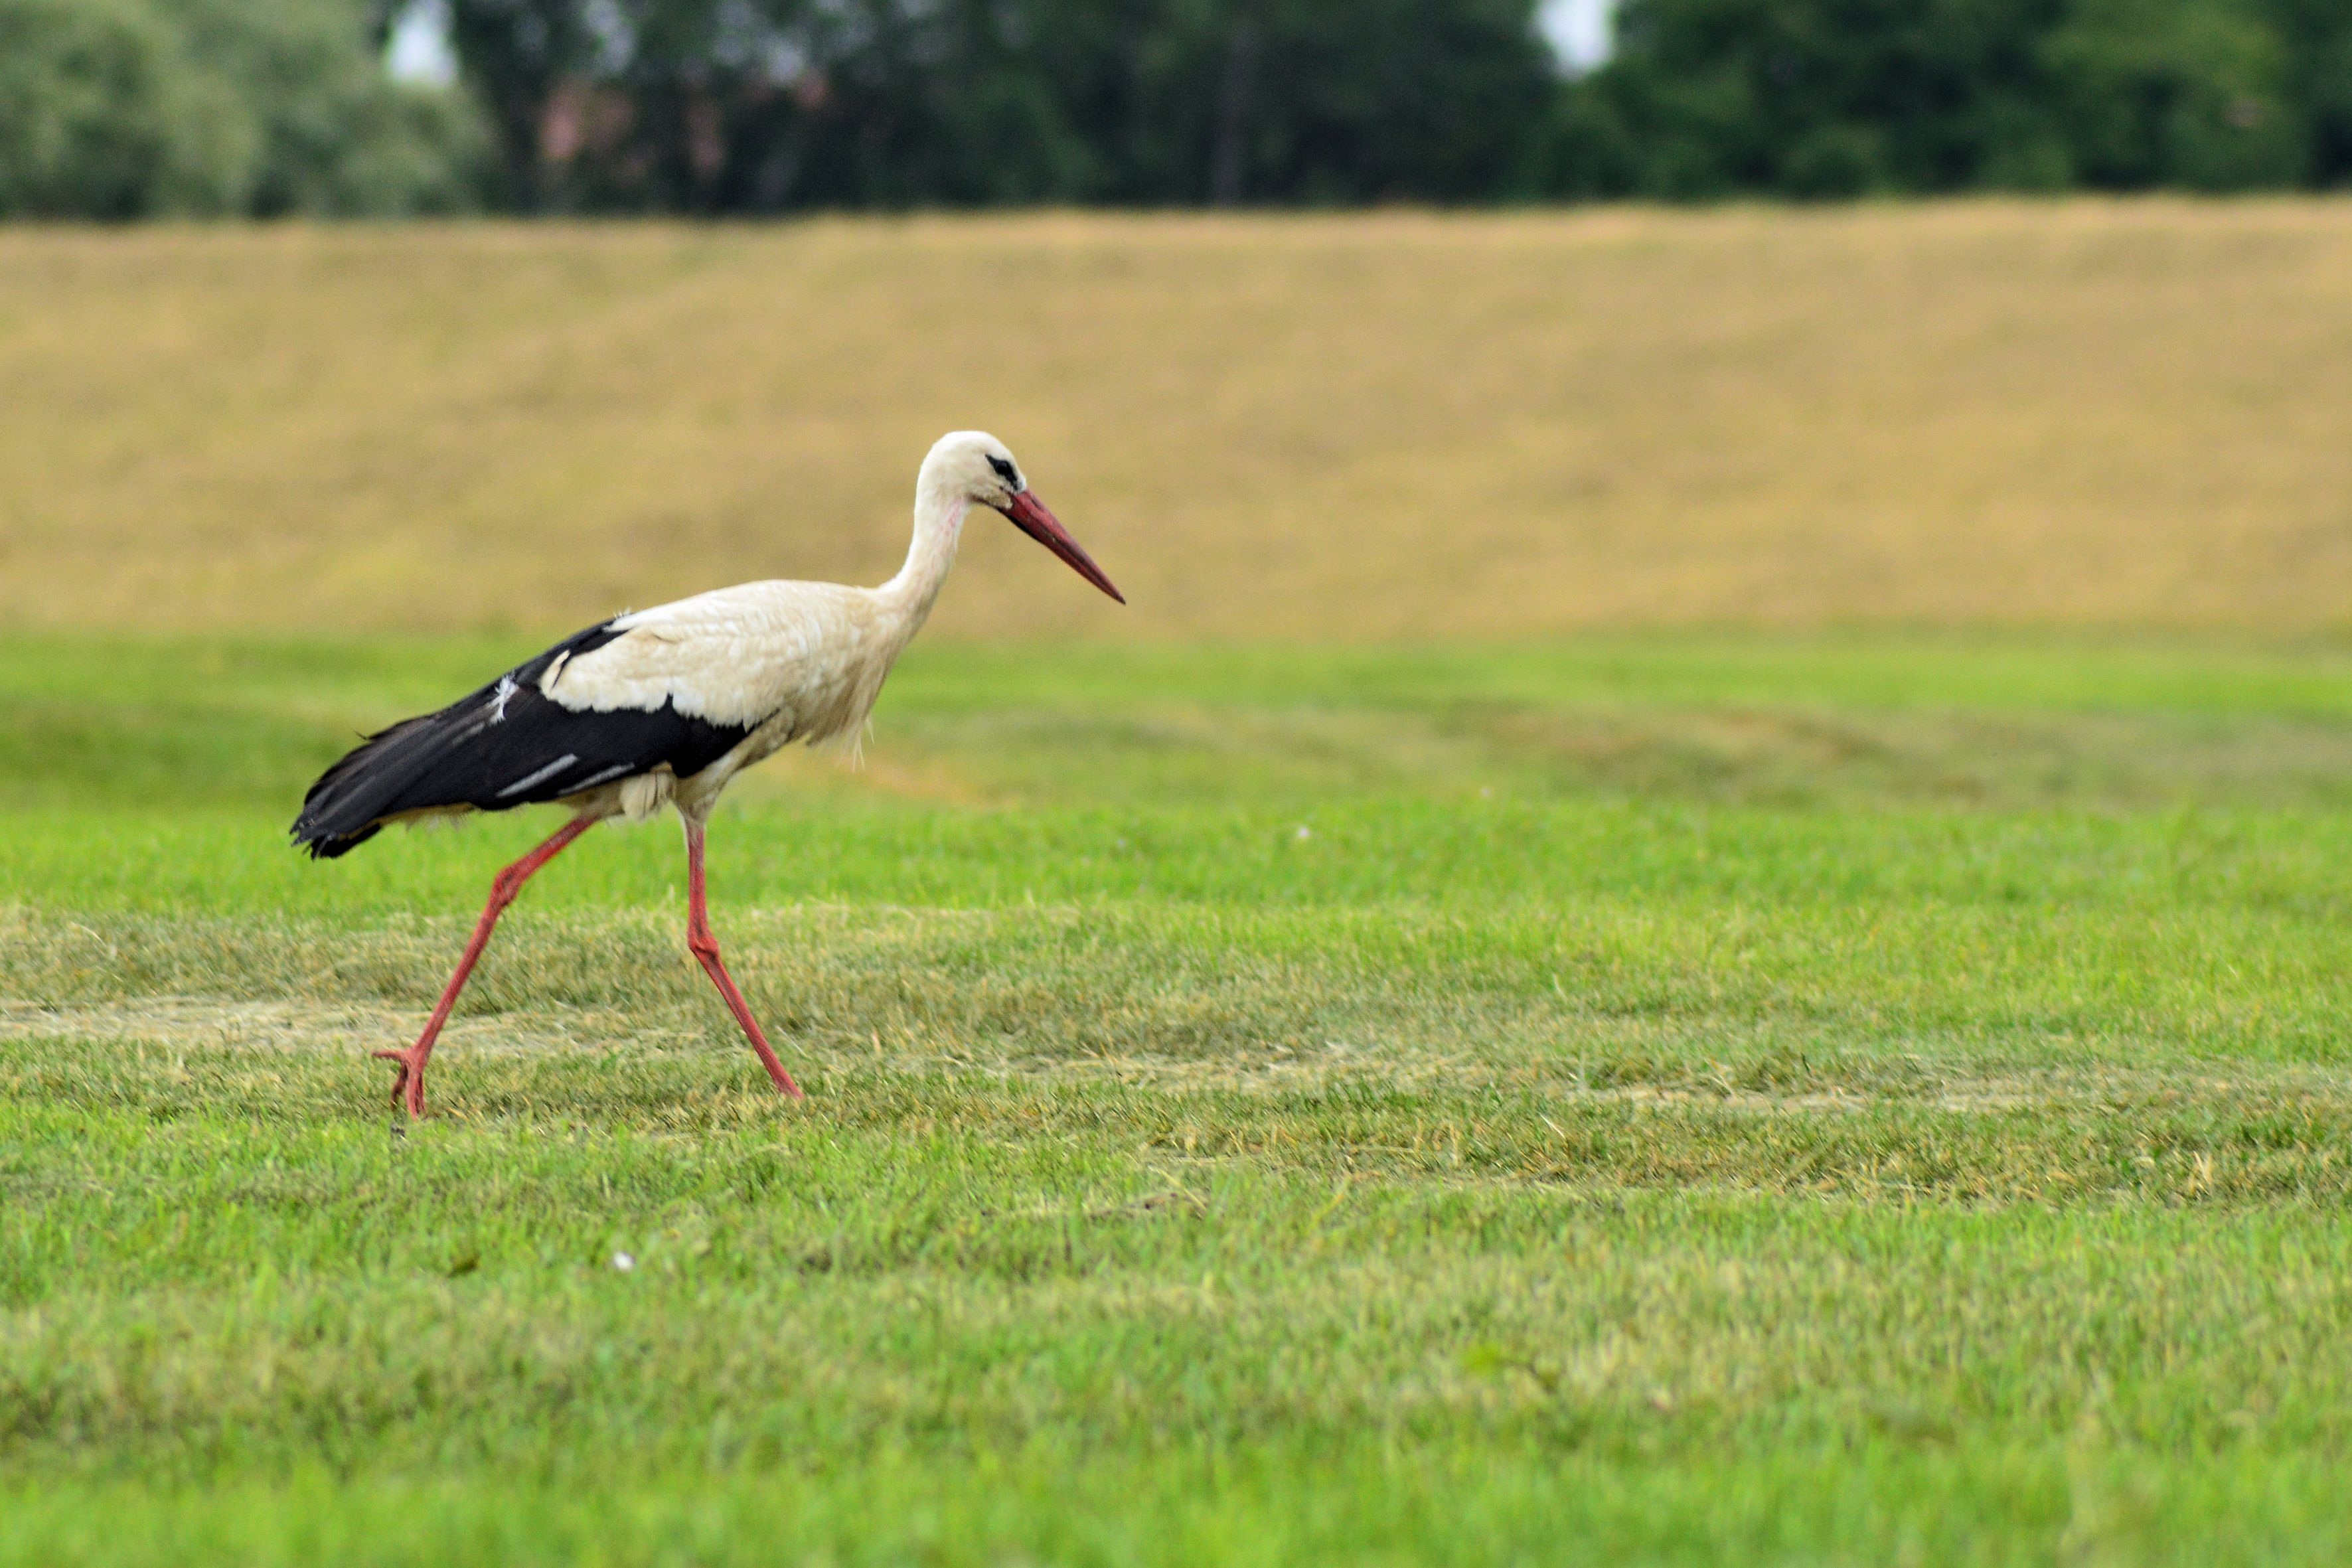
nature, bird, meadow, prairie, wildlife, beak, fauna, stork, grassland, vertebrate, ibis, foraging, white stork, adebar, ciconiiformes, crane like bird